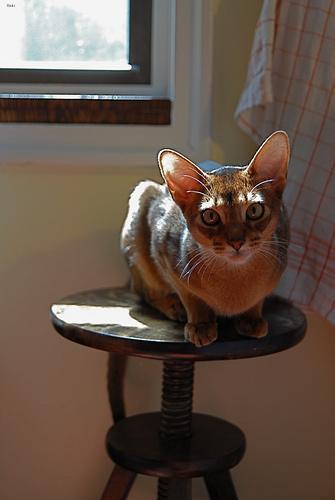
Abyssinian